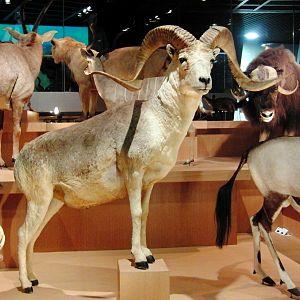
L'Argali est une espèce de Capriné, plus spécifiquement un ovin, vivant en Asie centrale, au Tibet en Chine et en Mongolie. Il provient d'une radiation de mouflons vers l'Asie orientale, dont le nombre de chromosomes est passé de 54 à 56. Menacé dans son milieu d'origine, il est invasif dans certaines régions du monde où il a été introduit.
L'Aire protégée nationale du Changthang est une réserve naturelle établie en 1993 puis une aire protégée nationale depuis 2000, couvrant une grande partie du Changtang, situé dans la région autonome du Tibet, au Sud-Ouest de la République populaire de Chine. C'est la seconde plus grande réserve terrestre au monde.